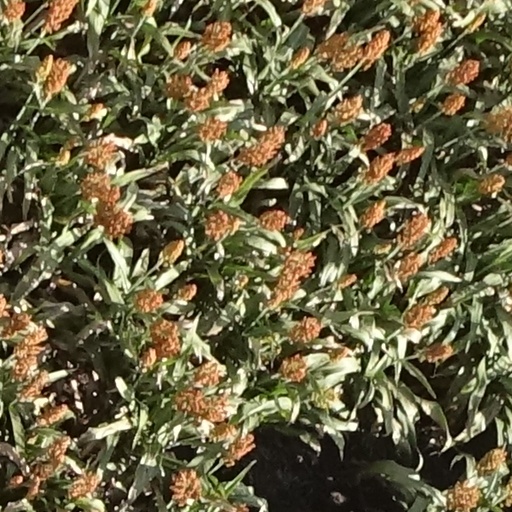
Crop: sorghum